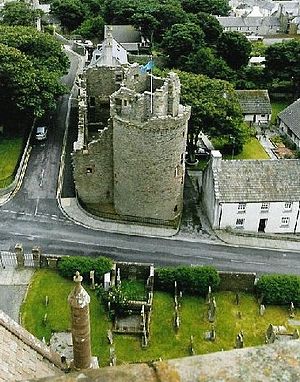
Bjarne Kolbeinsson
Bishop’s Palace i Kirkwall blev antagelig bygget for biskop William den Gamle i 1150'erne. Paladset var formentlig residens for Bjarne Kolbeinsson efter, at han blev biskop i 1188.
Bjarne Kolbeinsson var en norsk-orkneysk skjald og gejstlig. Han var biskop på Orkneyøerne fra 1188 til han døde, men blev i Norge måske mest kendt som skjalden, som digtede Jómsvíkingadrápa.